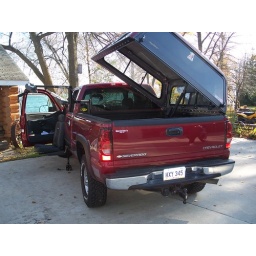
Tilting lid. Arm in box which holds, lifts and puts wheelchair to ground and back into truck box.